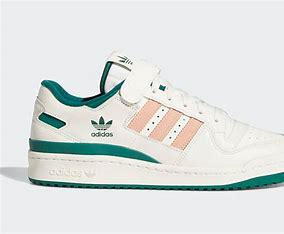
Brand: Adidas
Model: Forum